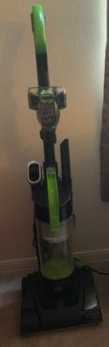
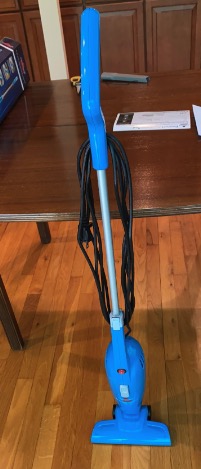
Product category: items_vacuum
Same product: no